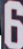
Number: 6